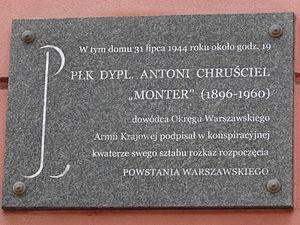
Antoni Chruściel, nom de guerre Monter est un général de brigade de l'Armée polonaise.